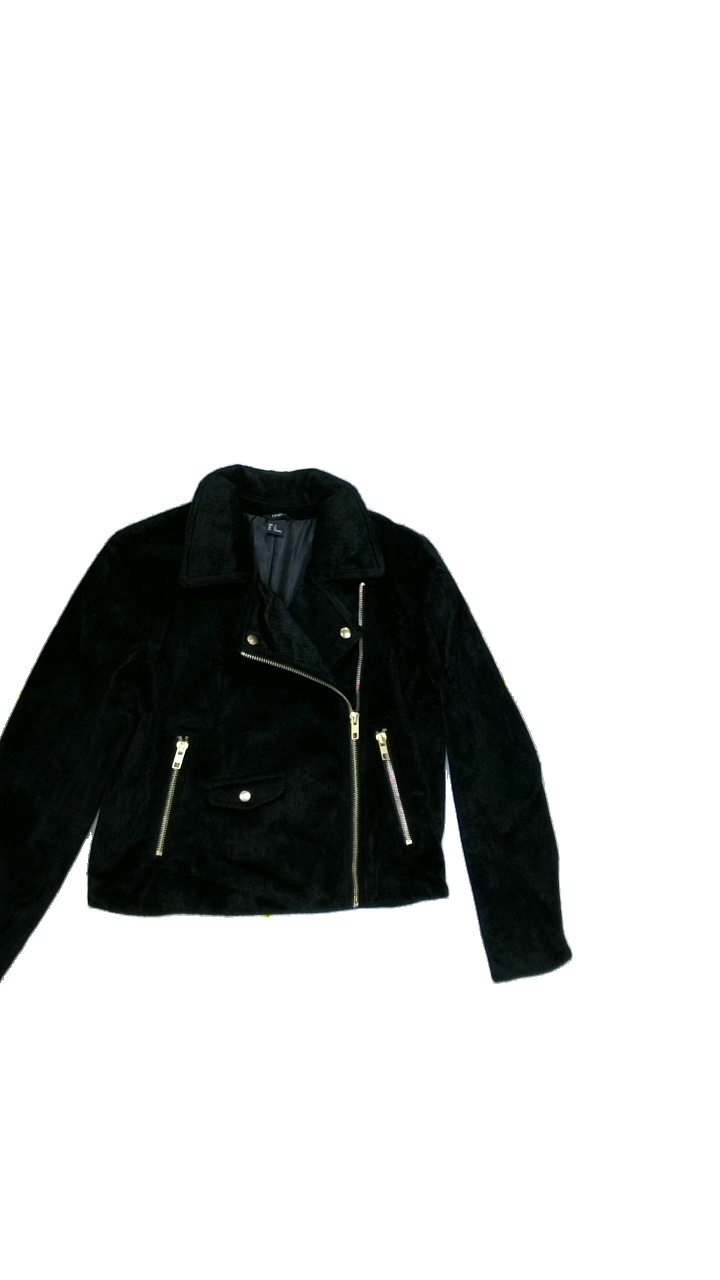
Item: Jacket (Ladies)
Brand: Lindex
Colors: Black
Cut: Regular
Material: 51%polyester 34%polyamide 15%acrylic
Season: Winter
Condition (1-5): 5
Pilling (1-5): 5
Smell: Minor
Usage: Reuse
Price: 100-150